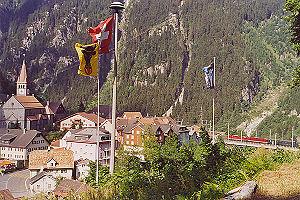
Göschenen est une commune suisse du canton d'Uri.